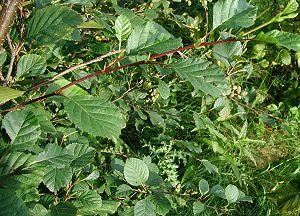
Cette liste de Tracheophyta de Bosnie-Herzégovine, ainsi que d’espèces introduites est un aperçu incomplet d’espèces de mousses, de fougères, de gymnospermes et d’angiospermes citées dans la littérature disponible en langues bosniaque, croate, serbe et serbo-croate. Cet aperçu n’inclue pas des espèces cultivées ni celles occasionnellement introduites.